Israeli law

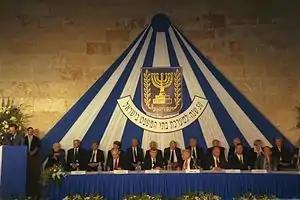
Israeli Supreme Court, 50th anniversary celebration

Israeli law is based mostly on a common law legal system, though it also reflects the diverse history of the territory of the State of Israel throughout the last hundred years (which was at various times prior to independence under Ottoman, then British sovereignty), as well as the legal systems of its major religious communities. The Israeli legal system is based on common law, which also incorporates facets of civil law. The Israeli Declaration of Independence asserted that a formal constitution would be written, though it has been continuously postponed since 1950. Instead, the Basic Laws of Israel function as the country's constitutional laws. Statutes enacted by the Knesset, particularly the Basic Laws, provide a framework which is enriched by political precedent and jurisprudence. Foreign and historical influences on modern-day Israeli law are varied and include the Mecelle (the civil code of the Ottoman Empire) and German civil law, religious law (Jewish Halakha and Muslim Sharia; mostly pertaining in the area of family law), and British common law. The Israeli courts have been influenced in recent years by American Law and Canadian Law and to a lesser extent by Continental Law (mostly from Germany).